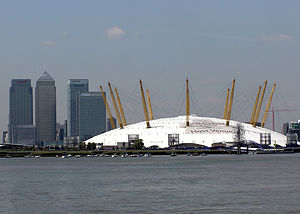
1999 / Begivenheder / December
Millennium Dome åbner i London.
1999 begyndte året på en fredag.